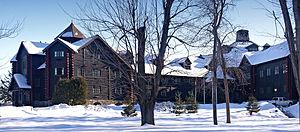
Montebello est une municipalité située sur la rive gauche de la rivière des Outaouais, entre Ottawa et Montréal. Elle fait partie de la municipalité régionale de comté de Papineau dans la région de l'Outaouais. Le village faisait partie de la seigneurie de La Petite-Nation. L'un des seigneurs était Louis-Joseph Papineau, dont le manoir est maintenant un lieu historique national. Le village est surtout connu pour le Fairmont Le Château Montebello, un hôtel qui est la plus grande structure en bois rond au monde. La municipalité est membre de la Fédération des Villages-relais du Québec.
Cette liste recense les biens du patrimoine immobilier de l'Outaouais inscrits au répertoire du patrimoine culturel du Québec. Cette liste est divisée par municipalité régionale de comté géographique.
Le château Montebello est un hôtel situé à Montebello, au Québec, opérant sous la bannière Fairmont Hotels and Resorts. Il est situé sur la rive nord de la rivière des Outaouais dans la région du même nom à mi-chemin entre Montréal et Ottawa.